Carrington Event

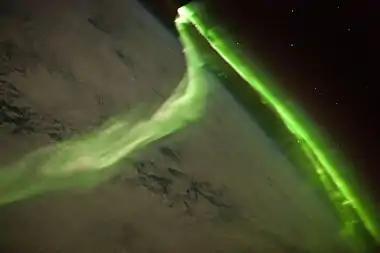
Aurora during a geomagnetic storm that was most likely caused by a coronal mass ejection from the Sun on 24 May 2010, taken from the International Space Station

Auroras were seen around the world in the northern and southern hemispheres. The aurora borealis over the Rocky Mountains in the United States was so bright that the glow woke gold miners, who were reported to have begun to prepare breakfast because they thought it was morning. It was also reported that people in the north-eastern United States could read a newspaper by the aurora's light. The aurora was also visible from the poles to low latitude areas such as south-central Mexico, Cuba, Hawaii, Queensland, southern Japan and China, New Zealand, and even at lower latitudes very close to the equator, such as Colombia.